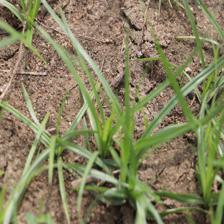
Label: Grass